Gateway station (Pittsburgh Regional Transit)

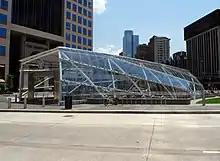
Station entrance

Gateway Center closed on October 30, 2009, as part of the North Shore Connector project, and a newly constructed station (named Gateway) opened just north of the original station on March 25, 2012. The original platform under Liberty Ave was left intact and abandoned, and can be seen while riding the train towards Wood Street.